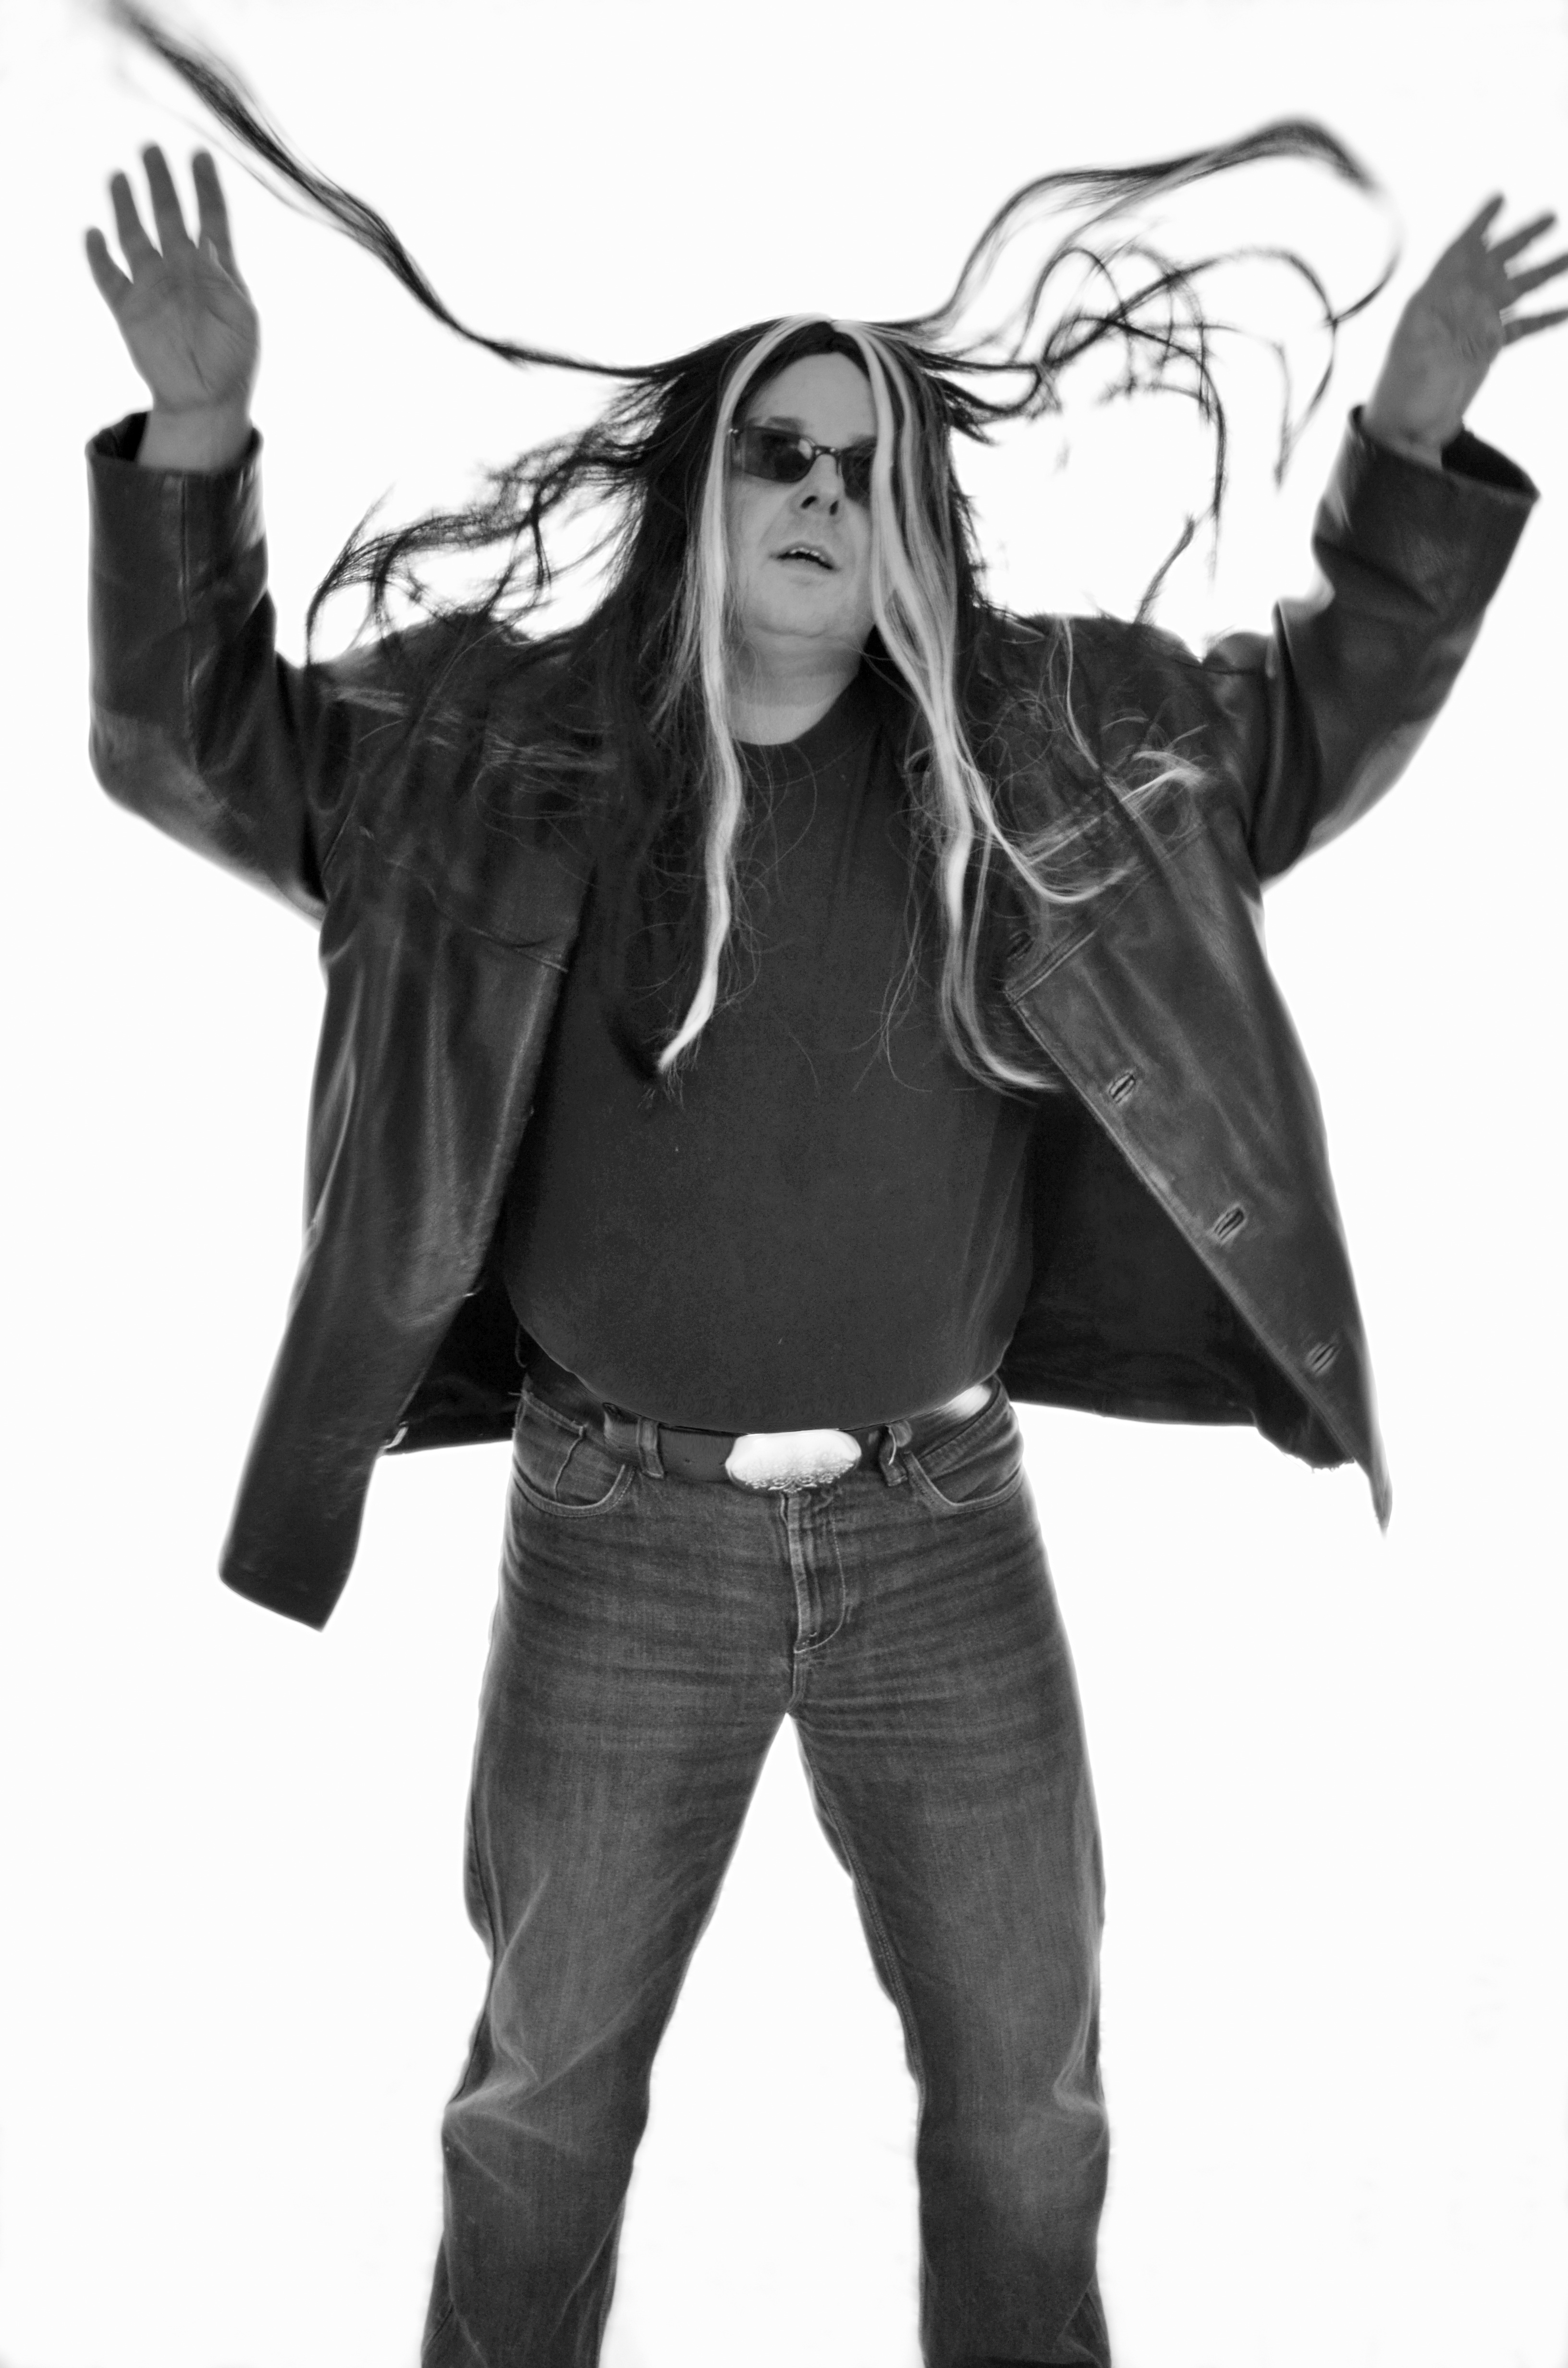
man, music, black and white, people, hair, band, human, chapel, musician, clothing, long hair, fun, sketch, party, pose, humor, costume, rock star, comedian, monochrome photography, hair flying